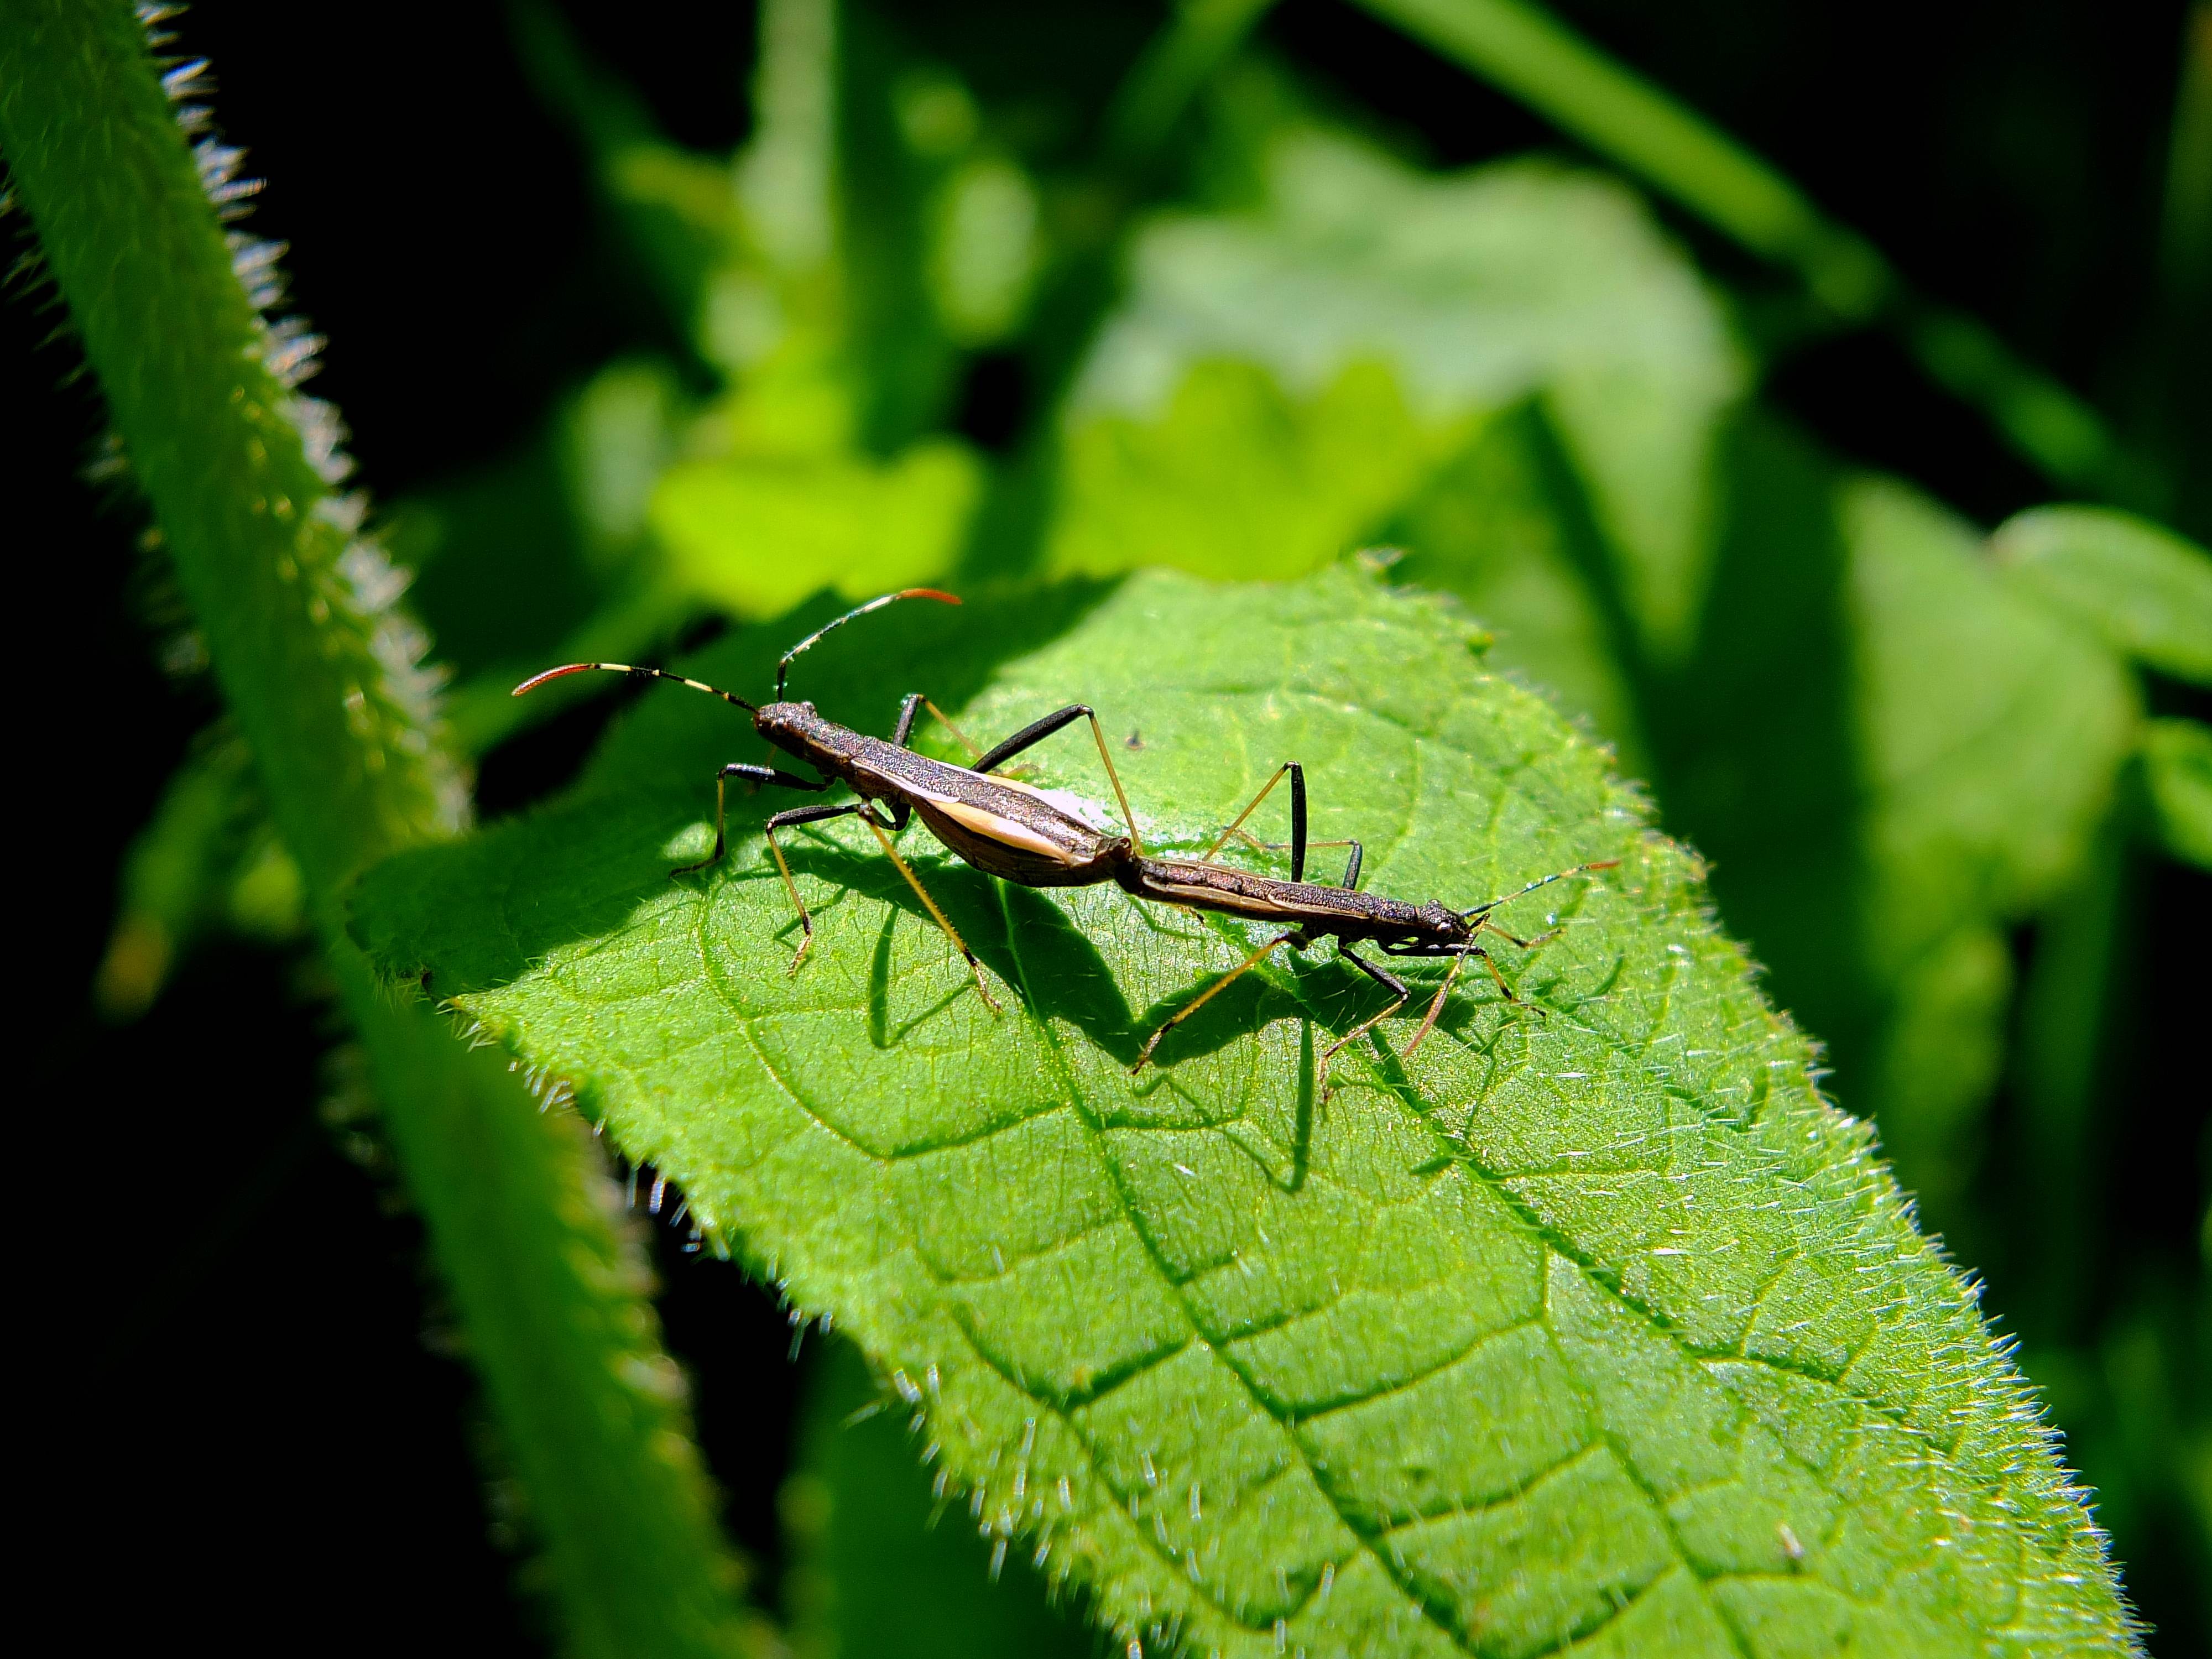
nature, photography, leaf, green, insect, macro, fauna, invertebrate, close up, animals, naturaleza, damselfly, grasshopper, ggl1, gaby1, xovesphoto, animales, gphoto, fujifilmxs1, macro photography, arthropod